Veronika Andrusenko

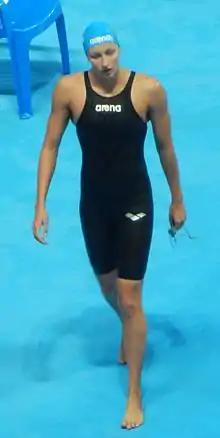

Veronika Andreyevna Andrusenko (née Popova) (born 20 January 1991) is a Russian competitive swimmer.